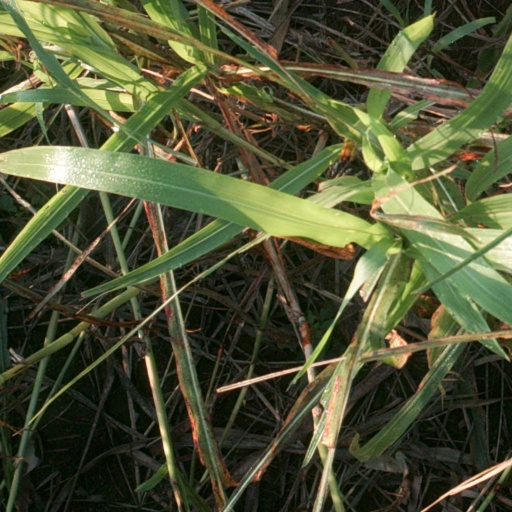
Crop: sorghum